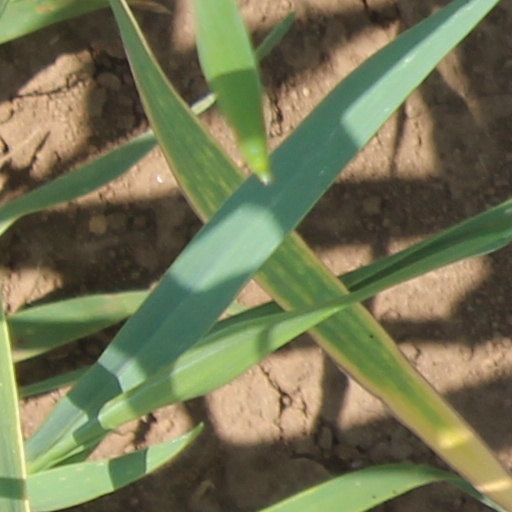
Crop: wheat